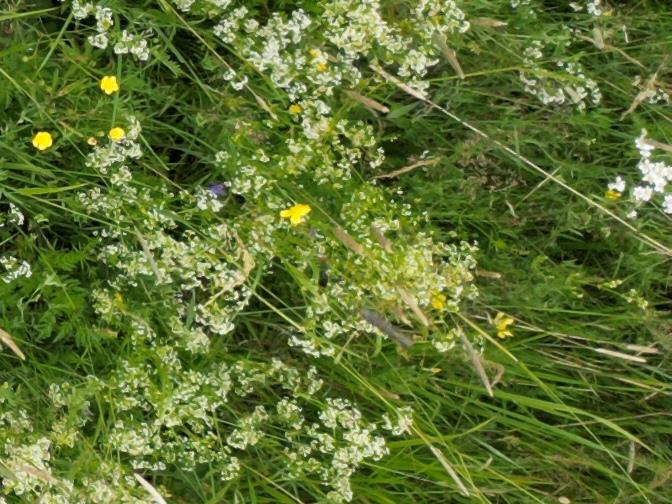
Flowers visible: yarrow flowers, yarrow flowers, yarrow flowers, yarrow flowers, yarrow flowers, yarrow flowers, yarrow flowers, yarrow flowers, yarrow flowers, yarrow flowers